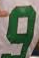
Number: 9